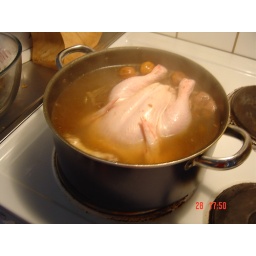
chicken in a pot